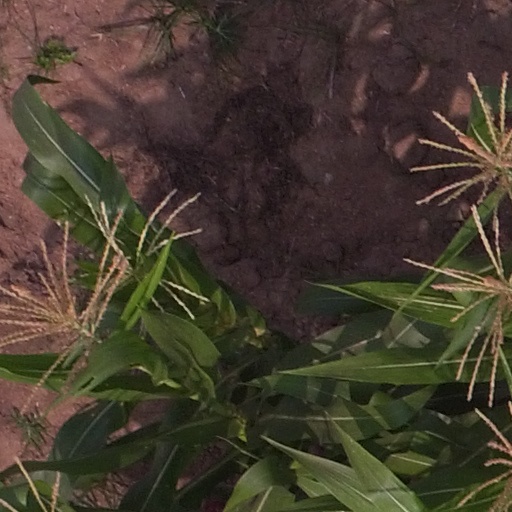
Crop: maize; corn